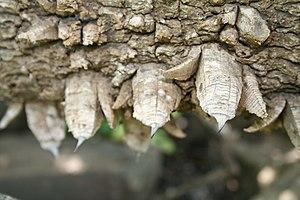
Fagara zanthoxyloides Lam est une espèce d'arbustes tropicaux de la famille des Rutacées. Ses noms vernaculaires sont : Fagara jaune, Senegal prickly-ash, candlewood, toothache bark. Le fagara se répartit sur les régions allant du Sénégal au Cameroun. Les racines, les feuilles et les tiges sont souvent vendus sur les marchés de Côte d’Ivoire, Mali, Burkina Faso, Ghana et Nigeria. Plusieurs produits locaux sur les marchés contiennent aussi des racines de Fagara zanthoxyloides, dont le Drepanostat et le FACA, pour traiter l’anémie falciforme.